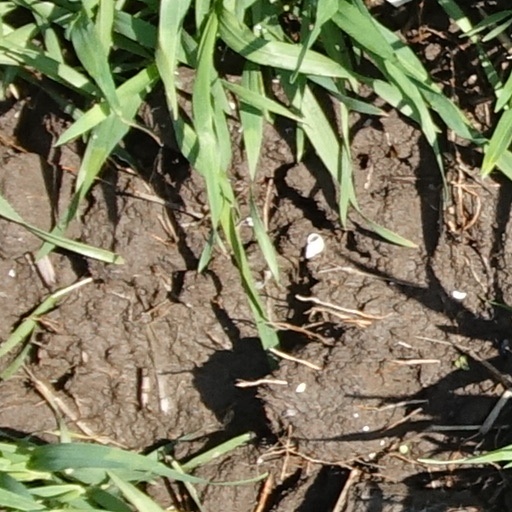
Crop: wheat